Railways in Melbourne

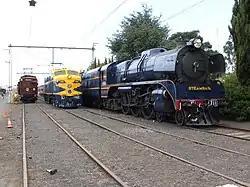
2007 open day at the Steamrail Victoria depot: R 711 beside an L class electric locomotive and Swing Door suburban train, March 2007

Most lines in Melbourne operate under an automatic block system of safeworking with three-position power signalling. That allows signals to be operated automatically by the passage of trains, enforcing a safe distance between them. At junctions, signals are manually controlled from signal boxes, with interlockings used to ensure conflicting paths are not set. The Flemington Racecourse line has two-position automatic signalling, a variant of the three-position system.